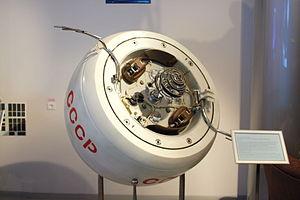
Cet article présente la liste des sondes spatiales envoyées vers les objets du système solaire, y compris celles qui ont échoué. Les simples survols lors de manœuvres d'assistance gravitationnelle et les projets confirmés de futures missions sont également recensés, mais pas les projets de missions spatiales annulés ou non confirmés.
Venera 4 est une sonde spatiale soviétique du Programme Venera lancée le 12 juin 1967. Un peu plus lourde que la série des Venera 2 et 3, ce fut le premier engin qui réussit une transmission de données pendant la descente en parachute.
Le programme Venera est une suite de missions spatiales automatiques développées par l'Union soviétique dans les années 1960 et 1970 pour étudier la planète Vénus. Au début de l'exploration spatiale, les caractéristiques de la planète, dont la surface est masquée par une épaisse couche de nuages, sont pratiquement inconnues. Le programme Venera est lancé dans le cadre de la Course à l'espace qui oppose l'Union soviétique aux États-Unis et constitue un enjeu autant politique que scientifique. Les sondes spatiales du programme Venera vont progressivement dévoiler la structure de l'atmosphère et certaines caractéristiques du sol vénusien. Le programme constitue le plus grand succès de l'astronautique soviétique dans le domaine de l'exploration du système solaire.